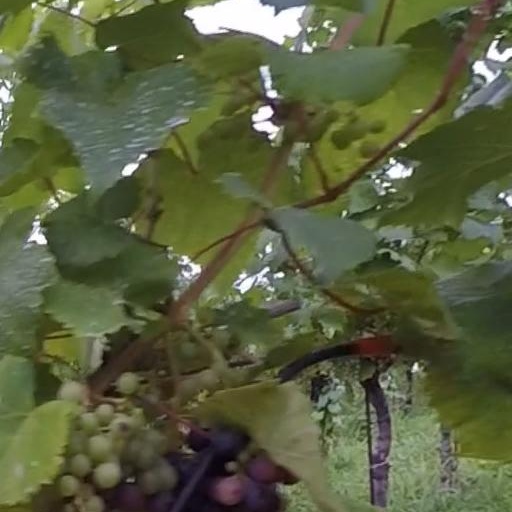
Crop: grape